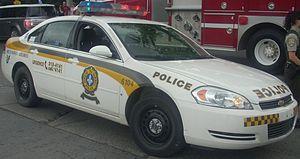
La Sûreté du Québec est le corps de police national du Québec. Elle est l’une des plus anciennes institutions québécoises encore en existence. C'est aussi la seule organisation policière à servir tout le territoire québécois. Elle fut créée par l’Acte de police de Québec, sanctionné le 1ᵉʳ février 1870. C’est le 1ᵉʳ mai 1870 que l’organisation de la police provinciale de Québec est complétée.